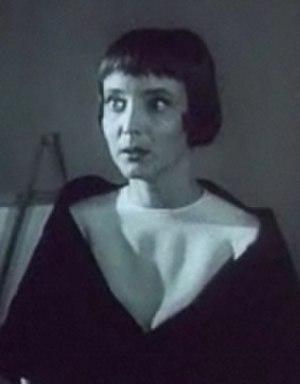
Carolyn Jones, née Carolyn Sue Baker, est une actrice américaine dont le rôle le plus marquant fut celui de Morticia Addams dans la série télévisée La Famille Addams.
L'Homme dans le filet est un film américain réalisé par Michael Curtiz, sorti en 1959.